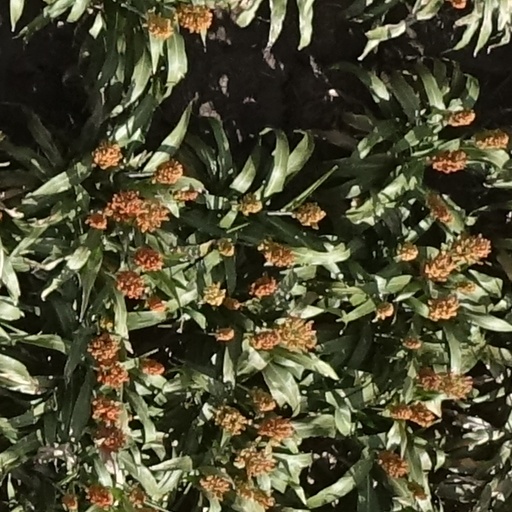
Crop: sorghum